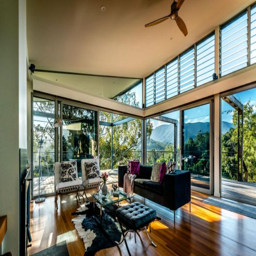
walls of glass allow long - distance views of the lush landscape .